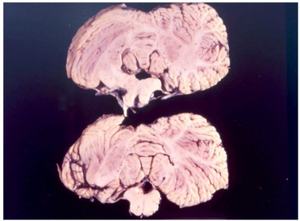
Le kuru est une maladie à prions, découverte en Nouvelle-Guinée au début du XXᵉ siècle.